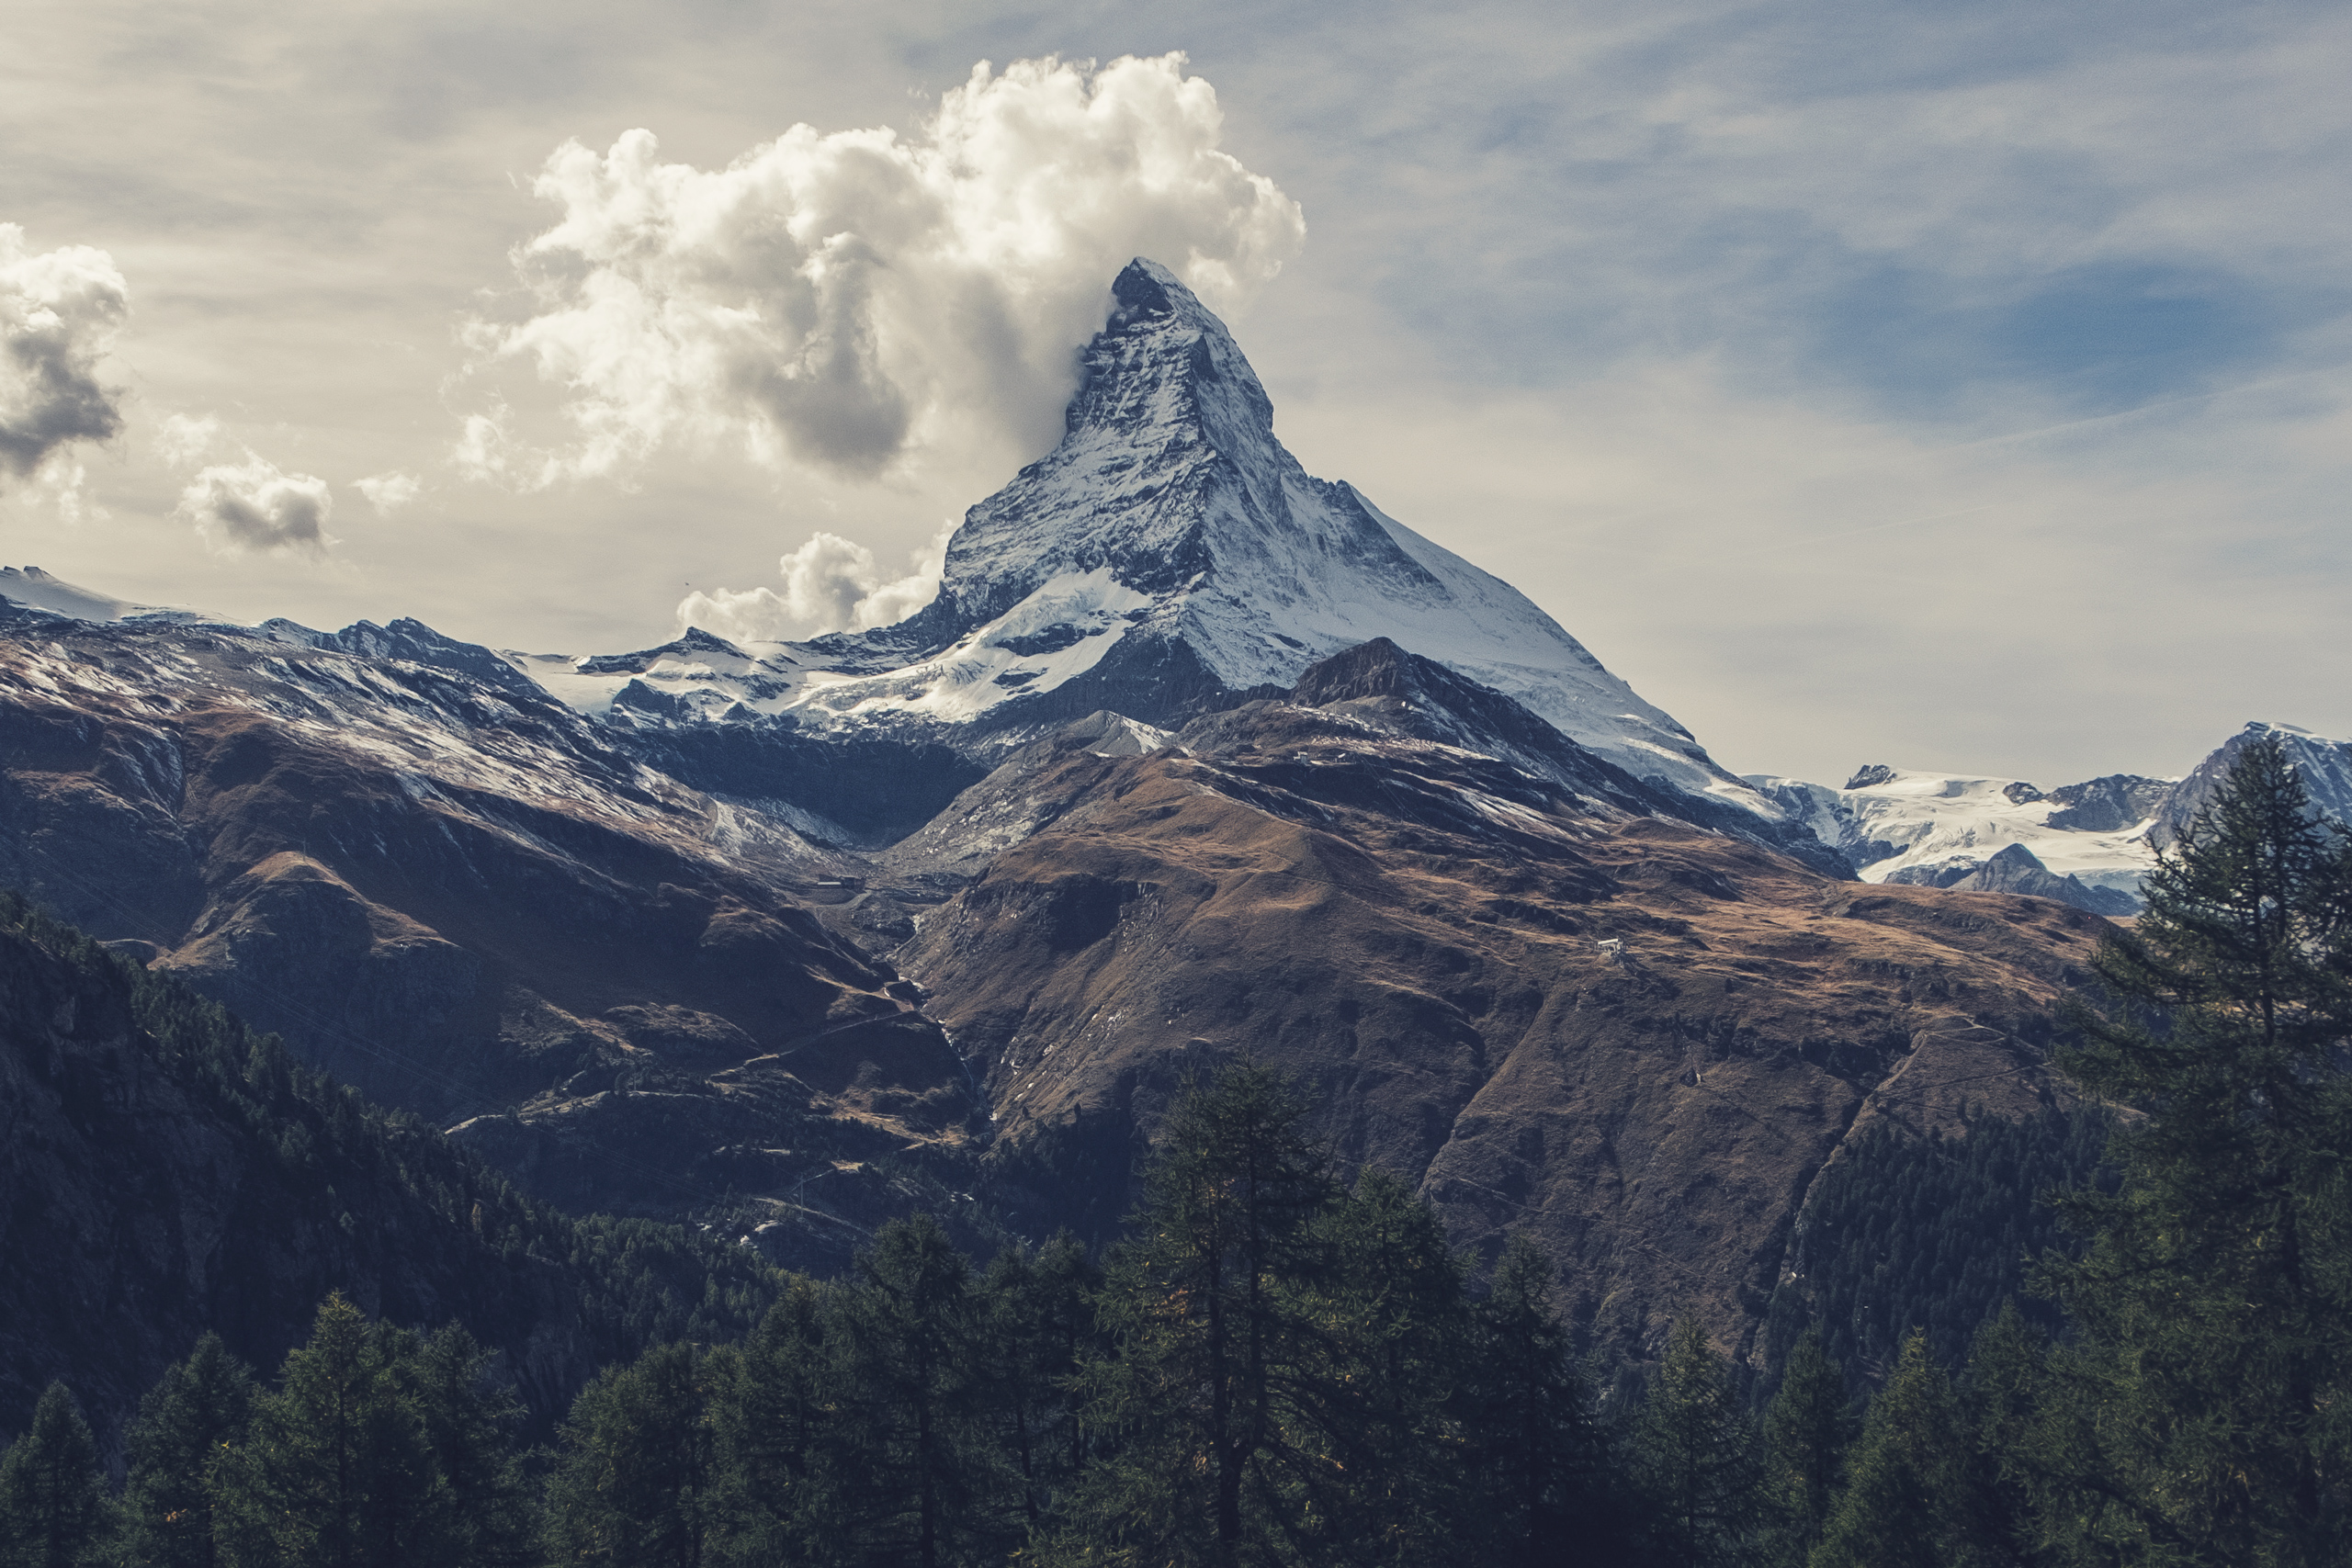
landscape, nature, forest, wilderness, mountain, snow, cloud, sky, hill, mountain range, ridge, summit, woods, clouds, mountains, alps, plateau, fell, landform, mountain pass, snow peak, geographical feature, atmospheric phenomenon, mountainous landforms